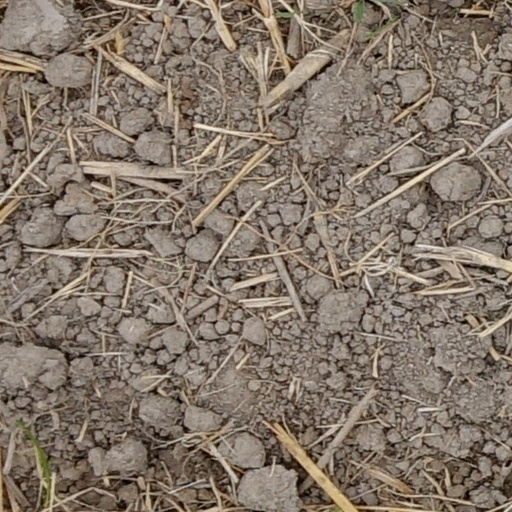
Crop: wheat